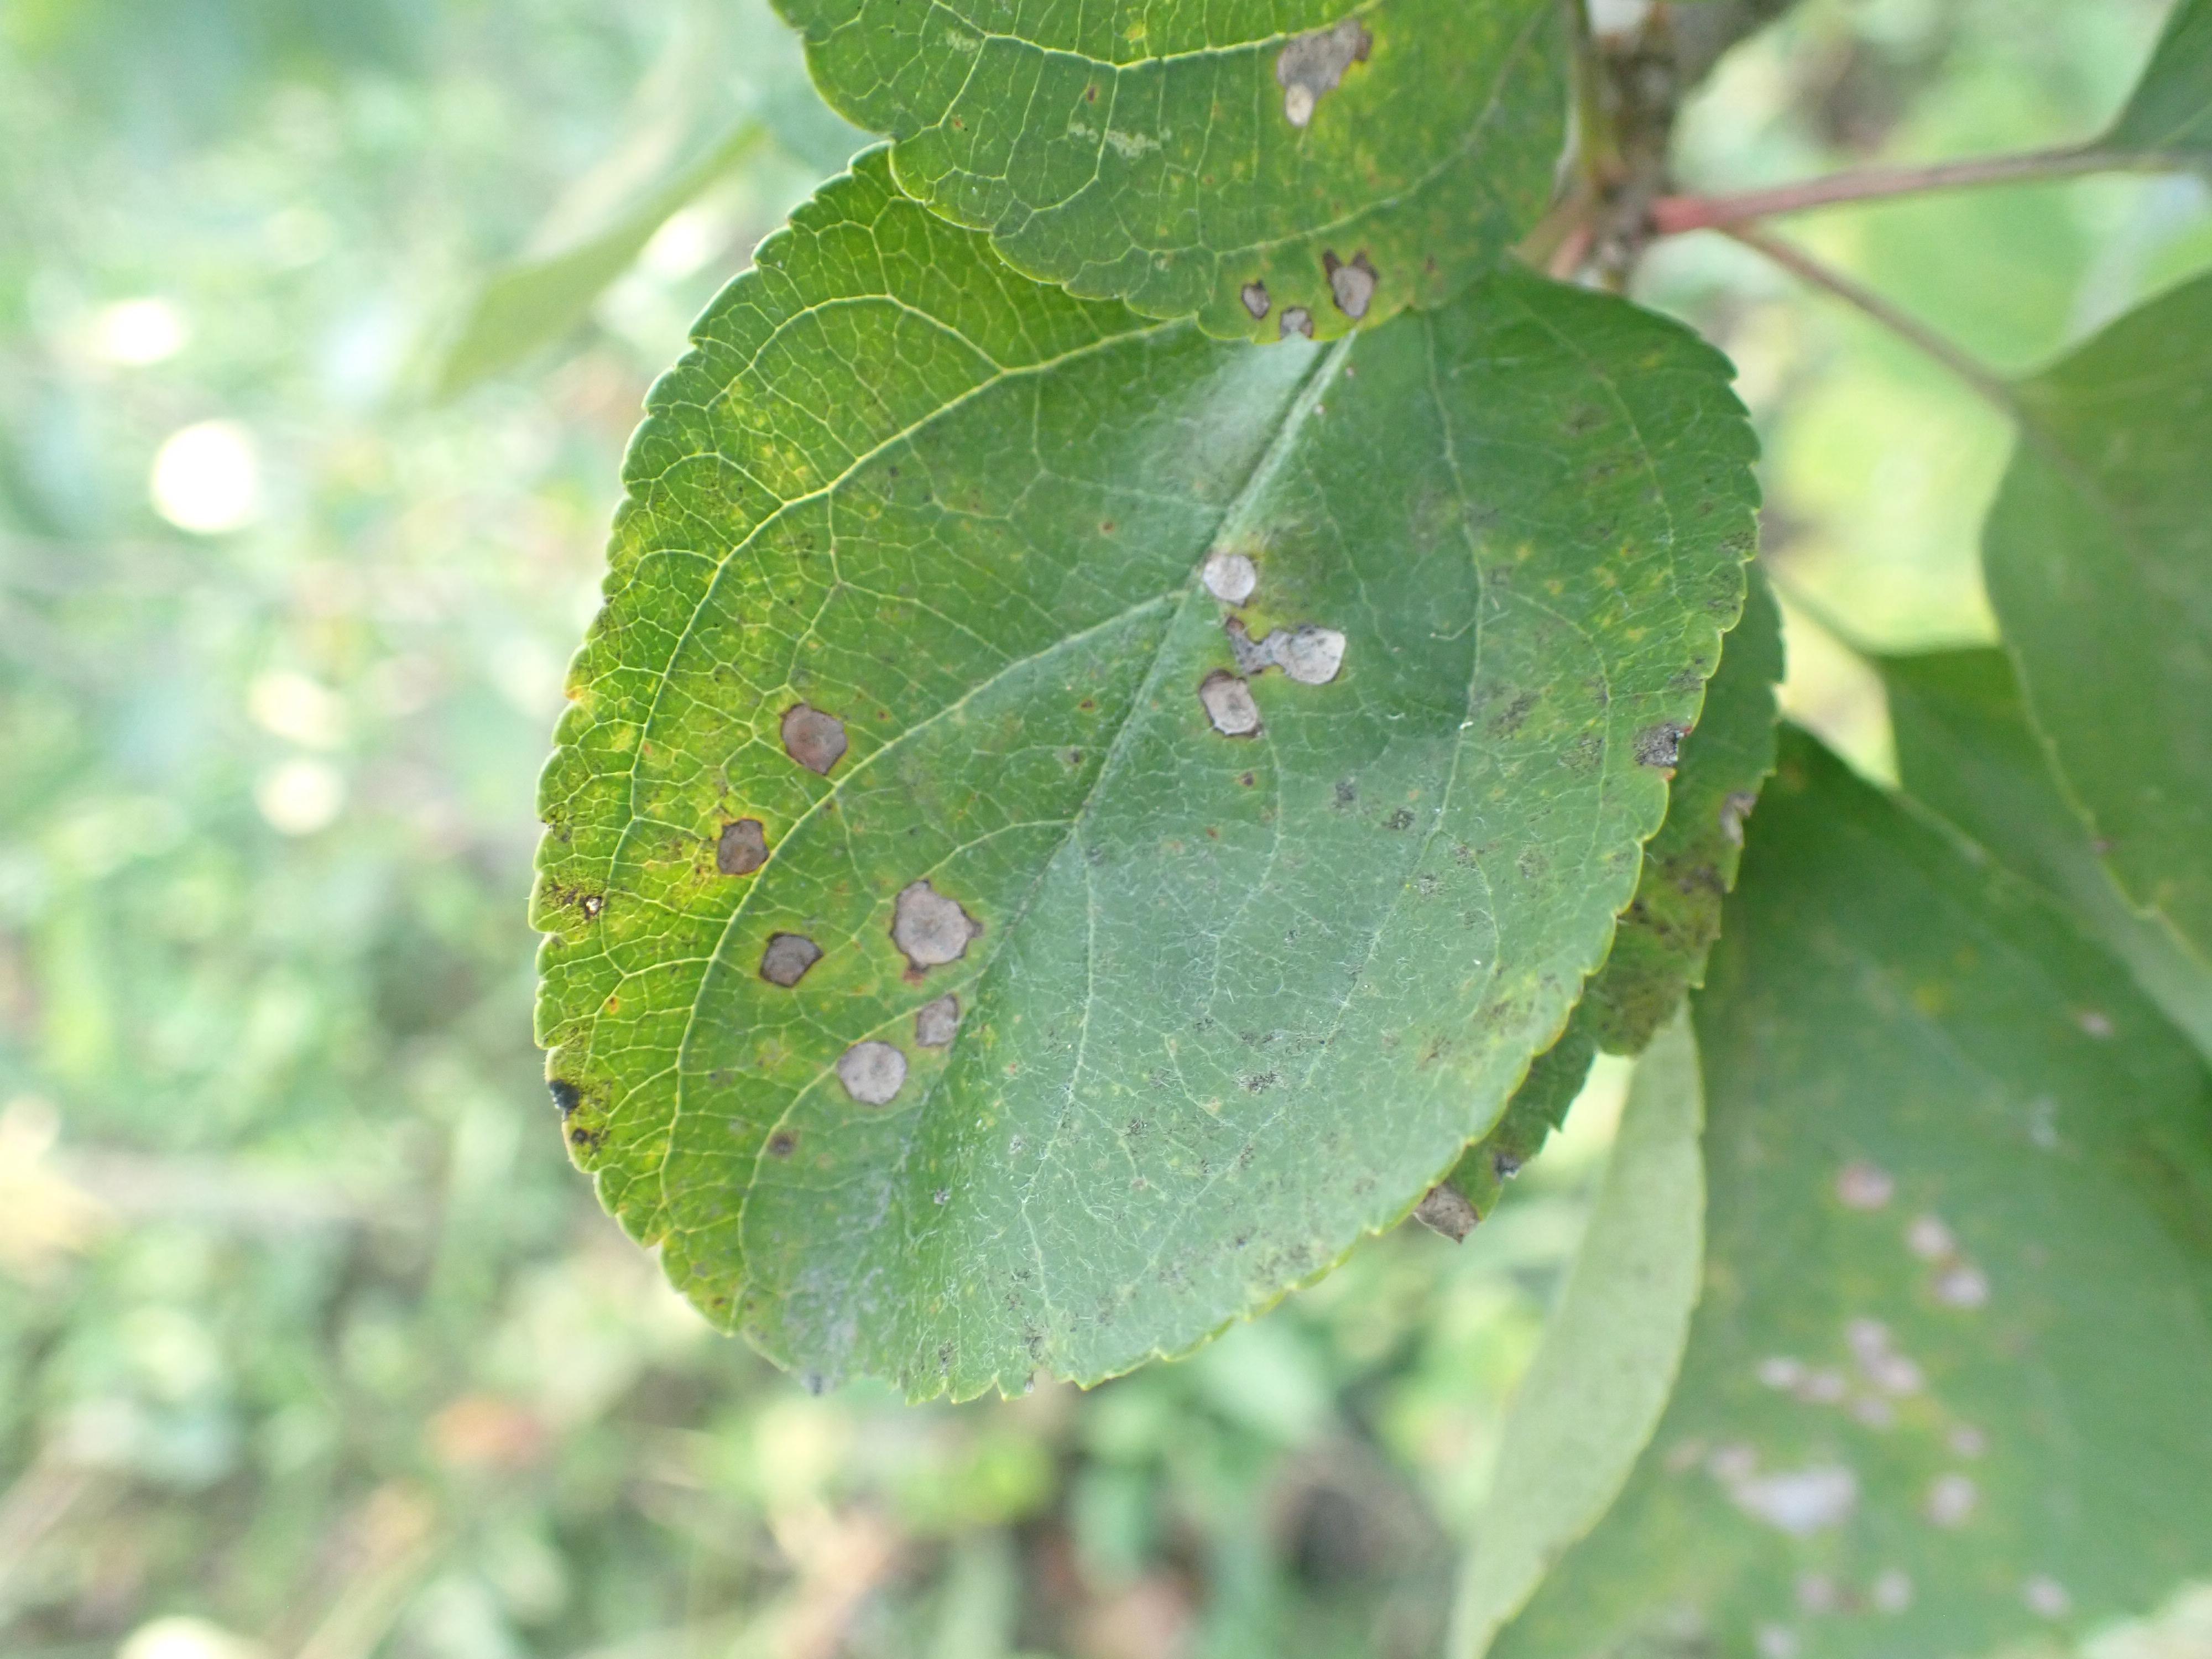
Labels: complex